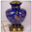
Label: lamp